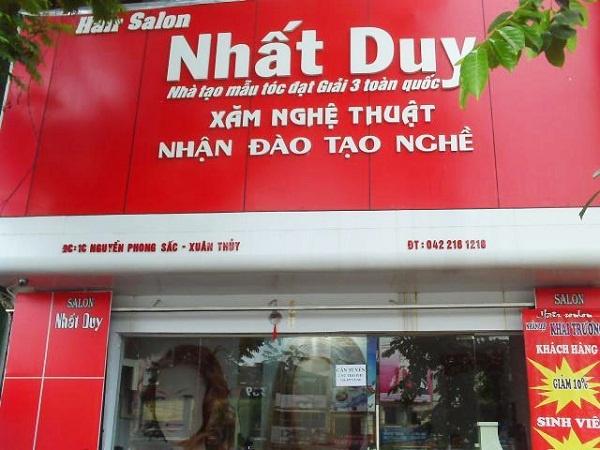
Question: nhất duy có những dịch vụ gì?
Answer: nhất duy có dịch vụ tạo mẫu tóc và xăm nghệ thuật